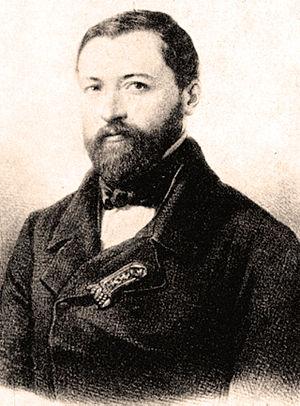
Elzéar Pin, député de Vaucluse
Elzéar Pin est un homme politique français. Élu représentant en 1848 puis député en 1871, il siégea comme sénateur de 1876 à 1883.
Apt est une commune française, sous-préfecture du département de Vaucluse, dans la région Provence-Alpes-Côte d'Azur.